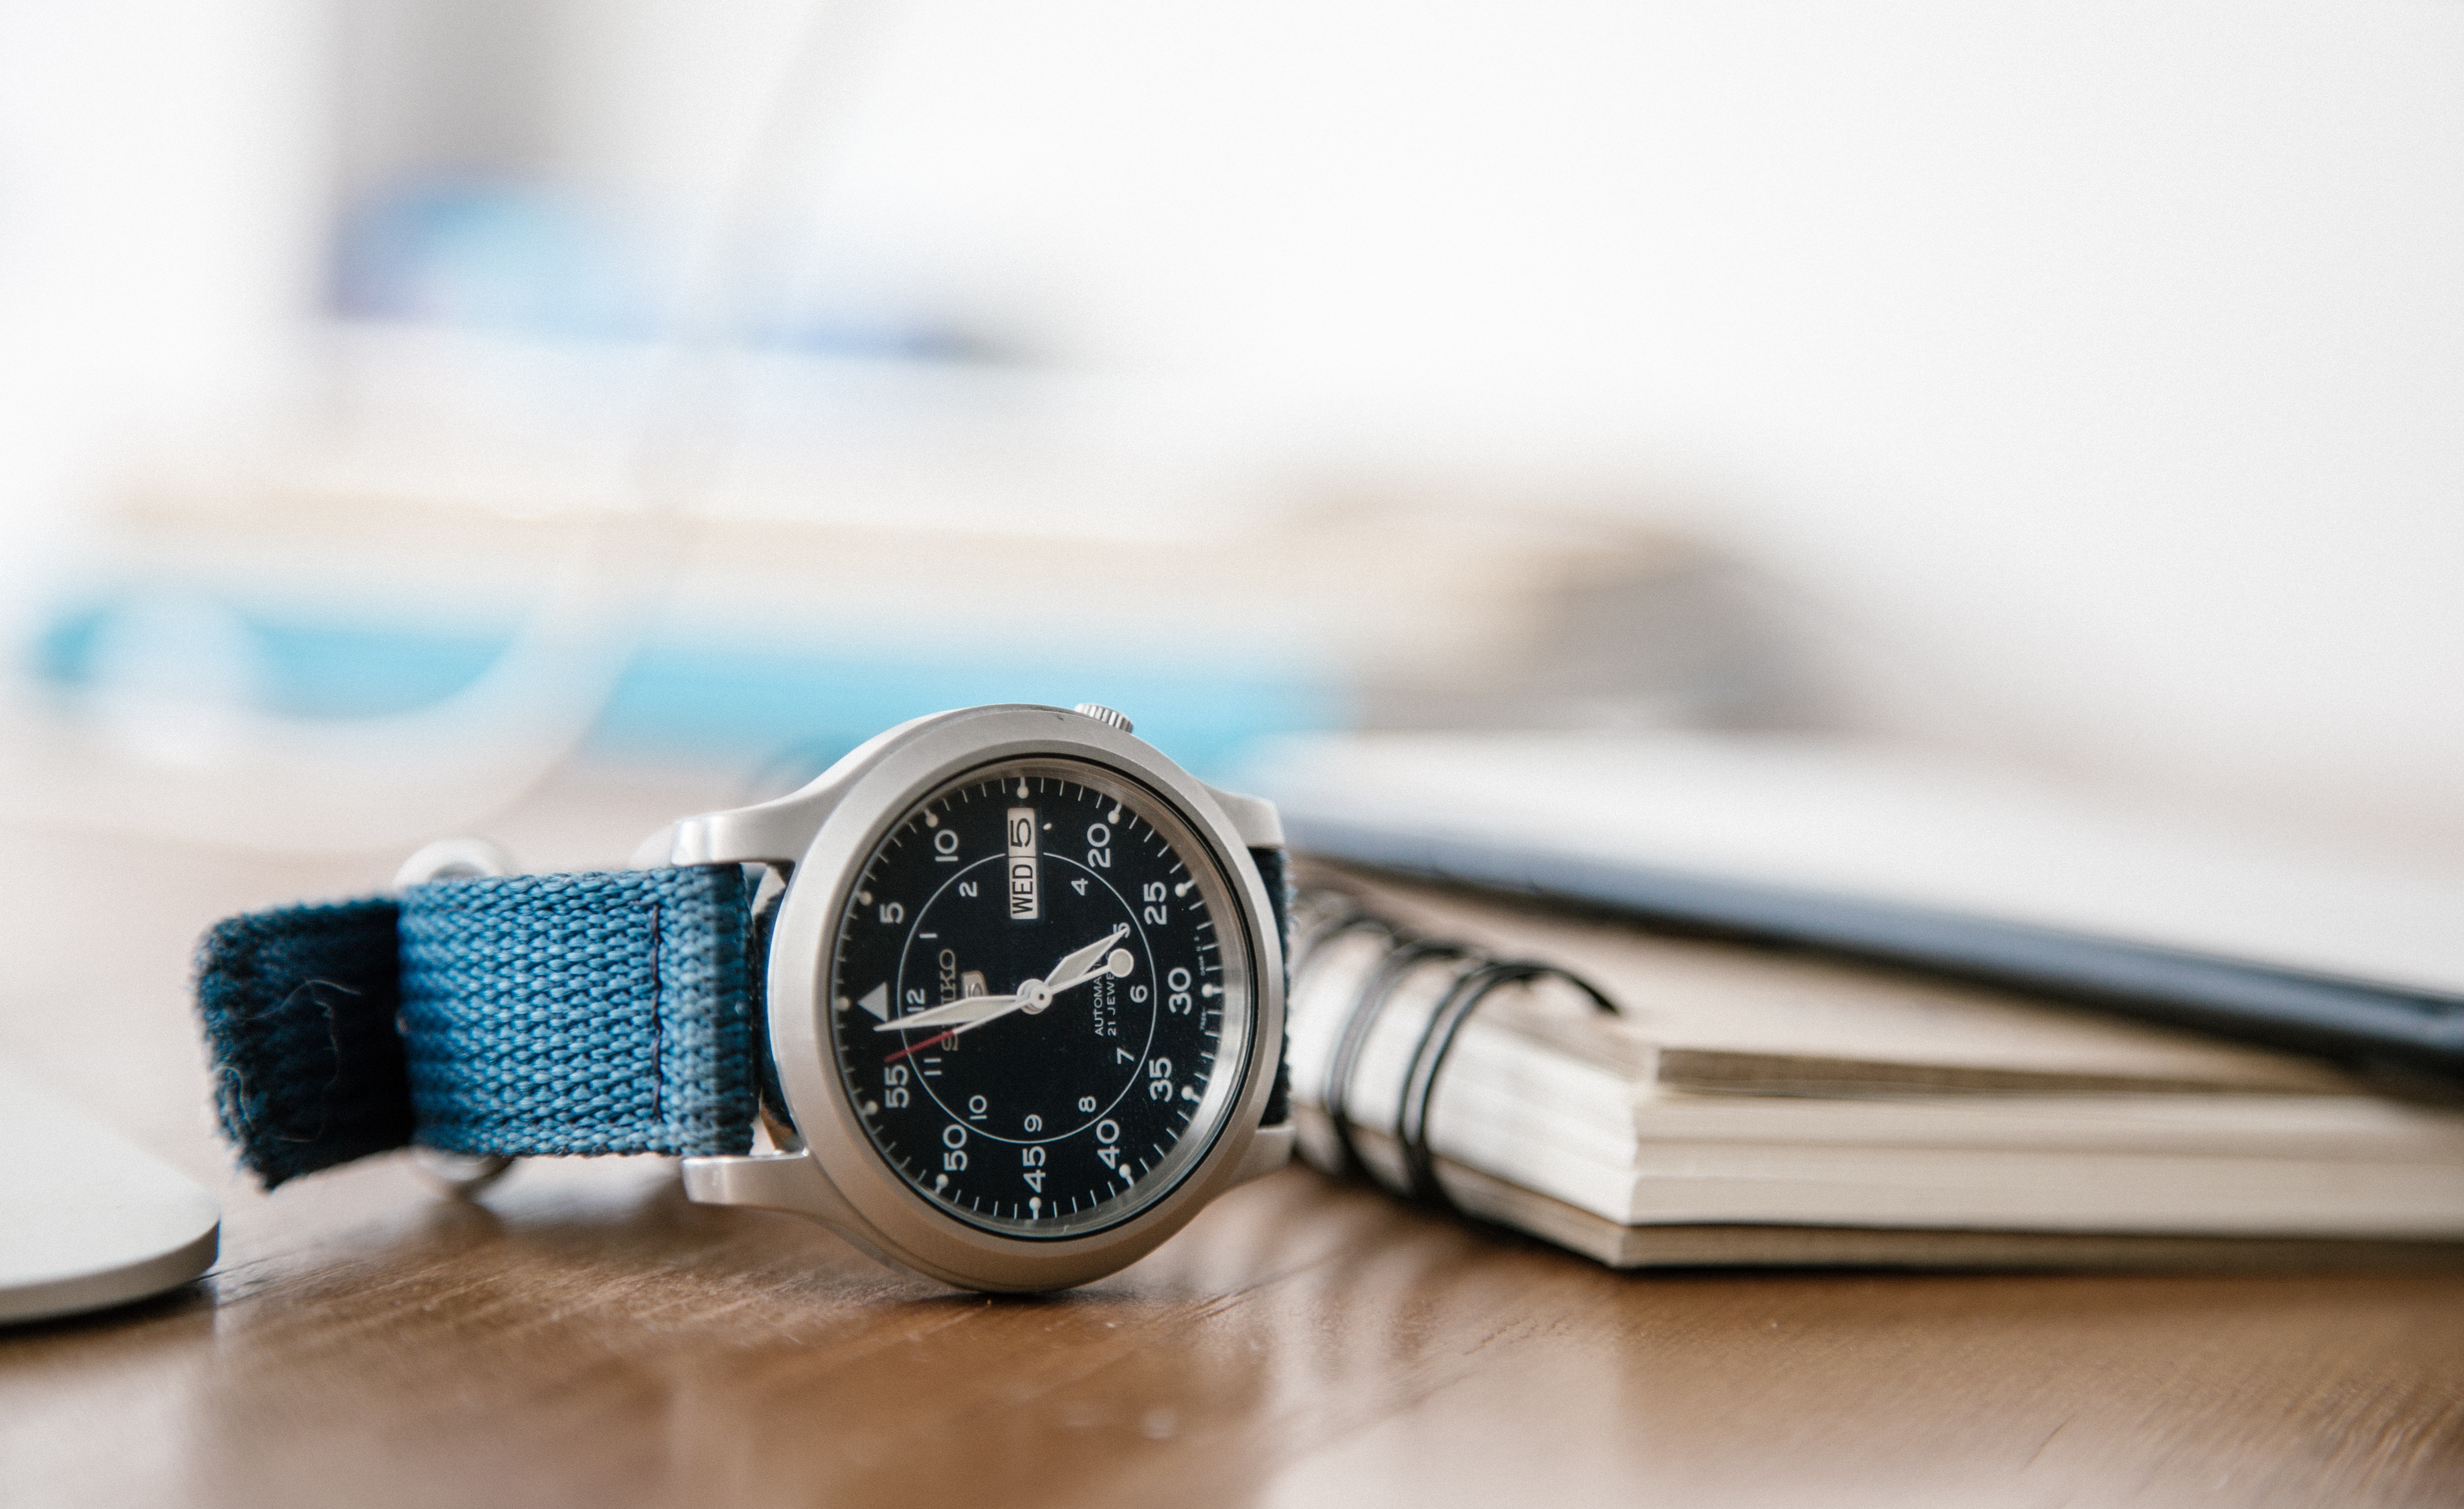
watch, hand, white, clock, time, blue, close up, brand, product, jewellery, wrist watch, glasses, strap, fashion accessory